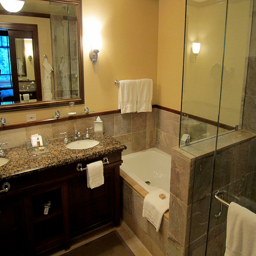
A very nice and large modern style rest room.
A view of a bathroom tub, sink and mirror.
A sink and mirror in a very small bathroom.
Nice spacious bathroom with marble tiling and dual sinks
Clean bathroom with white towels, and dark vanity with marble top.